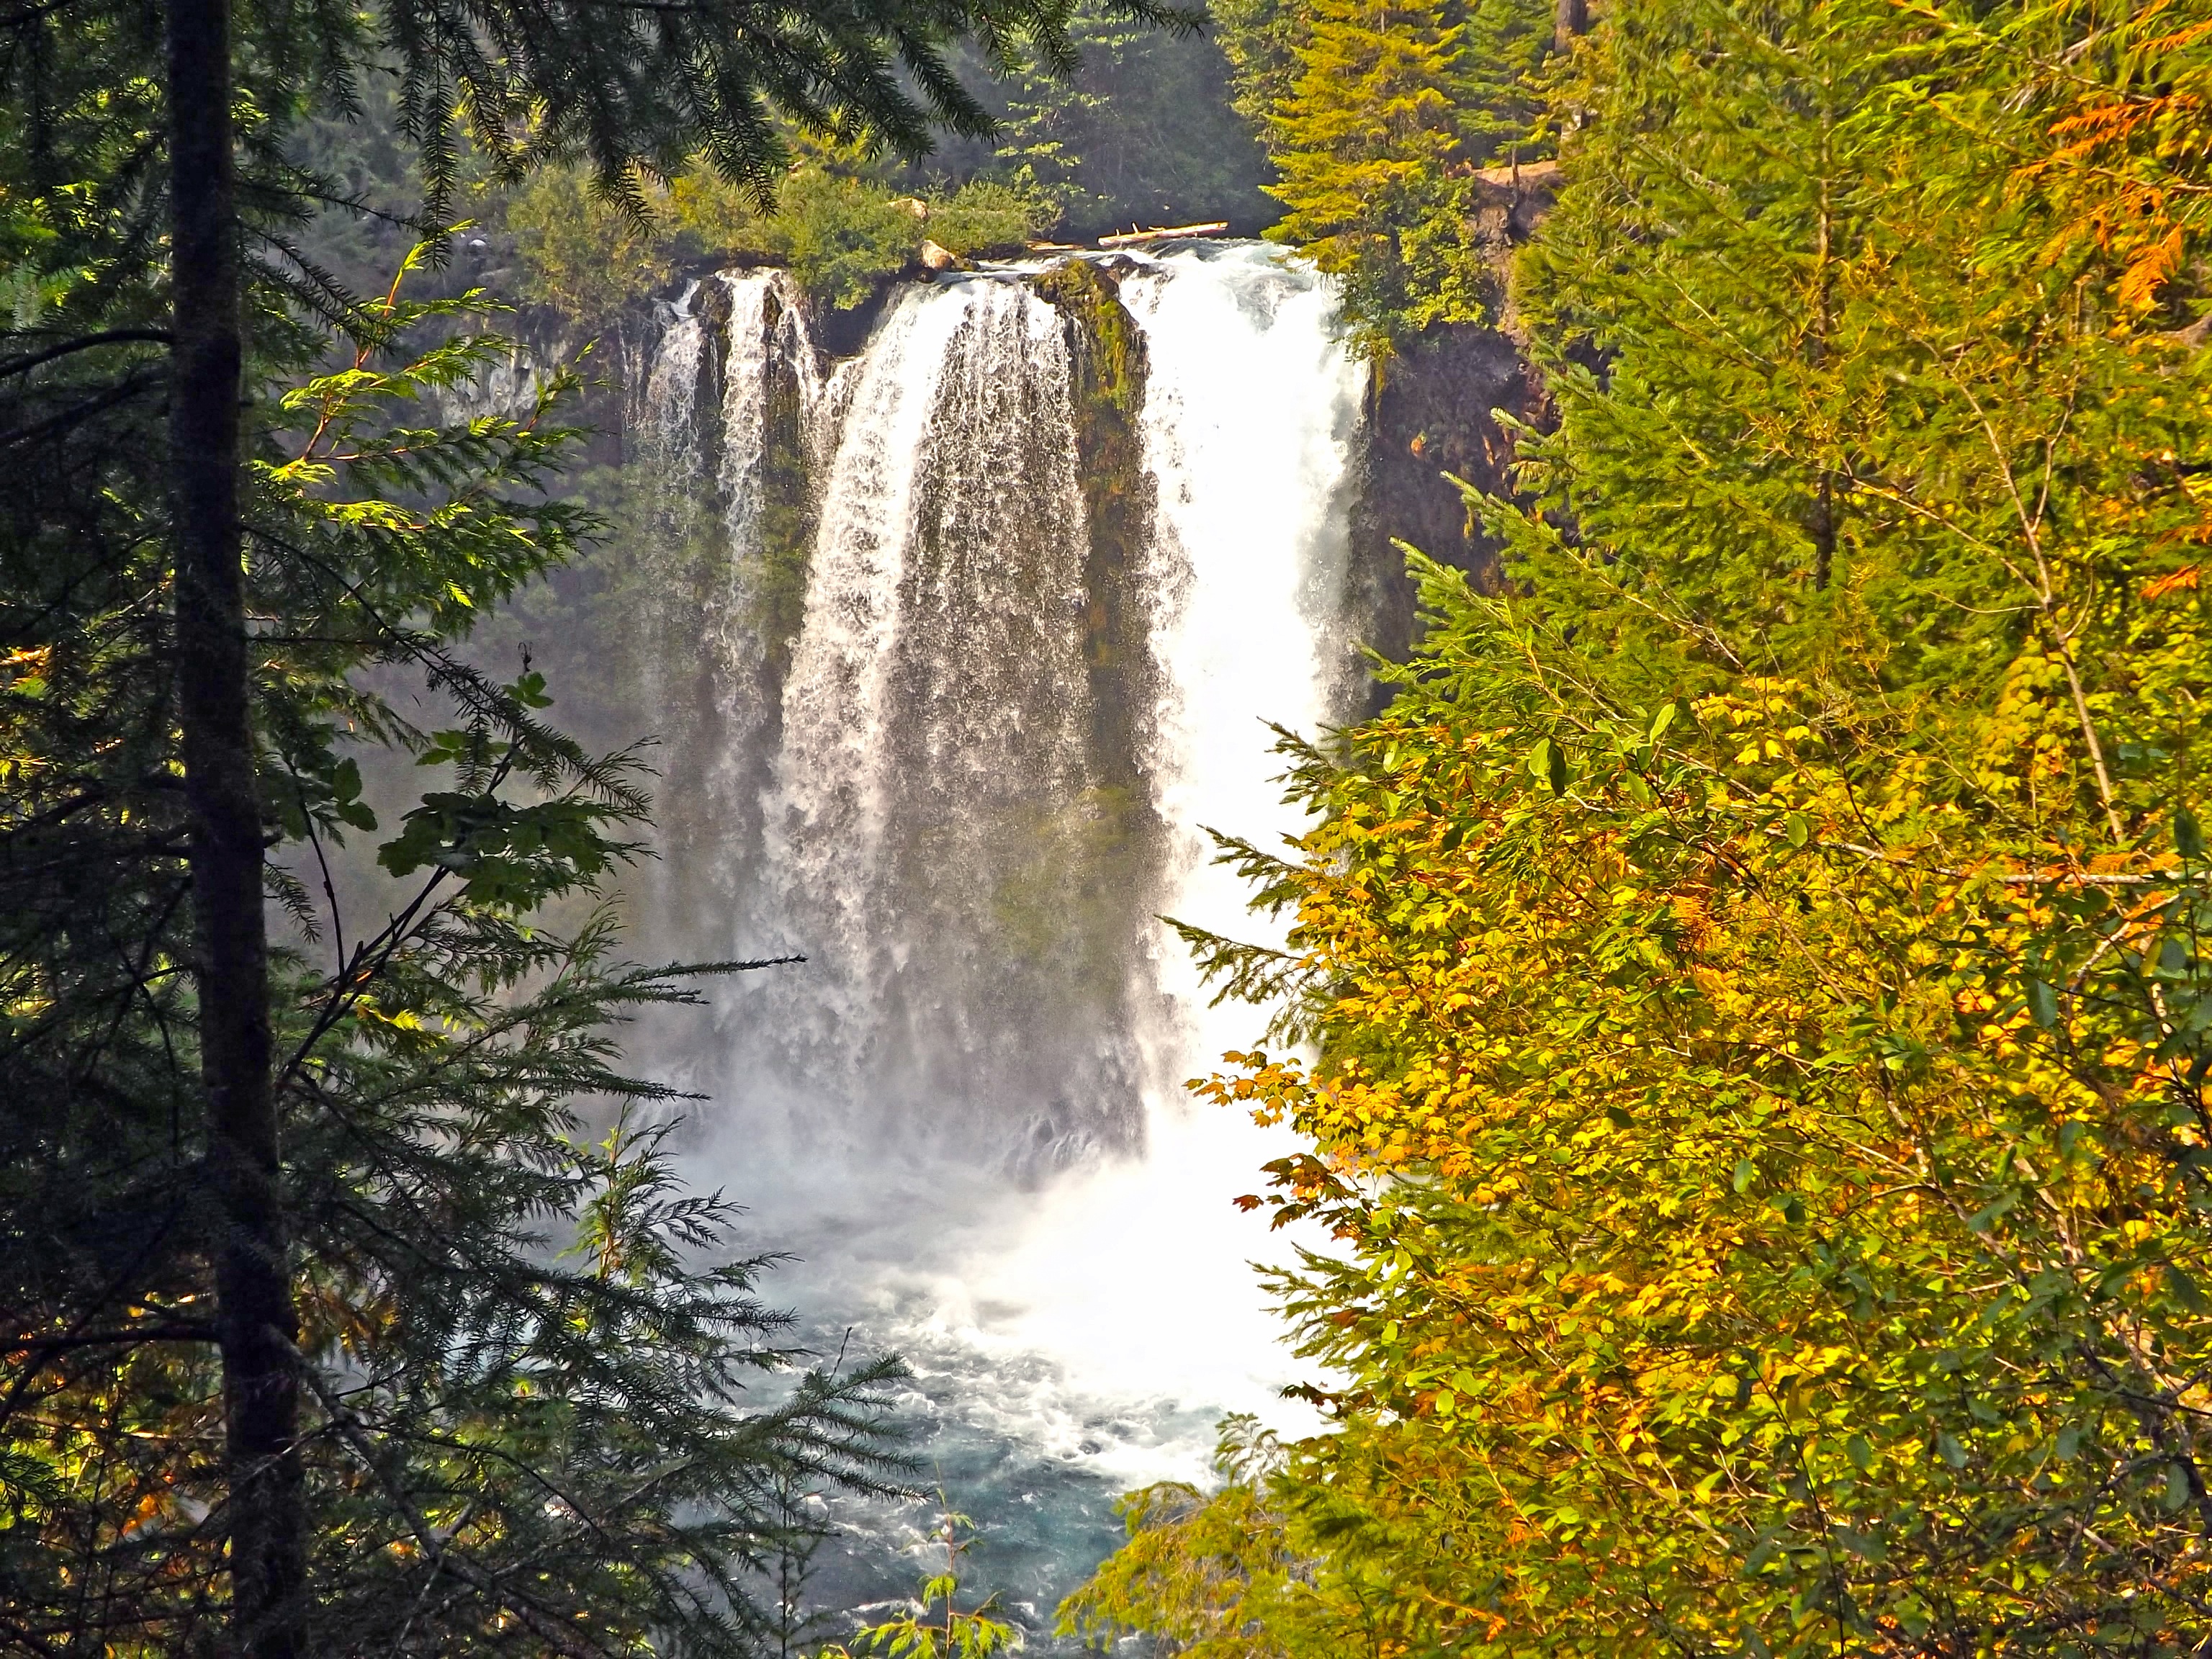
landscape, tree, water, nature, forest, waterfall, wilderness, mist, sunlight, leaf, river, stream, reflection, scenic, lush, autumn, park, clean, season, body of water, trees, northwest, waterfalls, woodland, water feature, oregon, mckenzie river